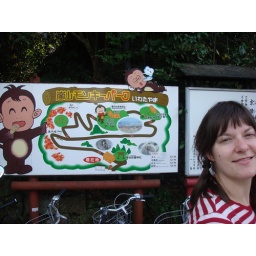
wife in front of map of monkey hill